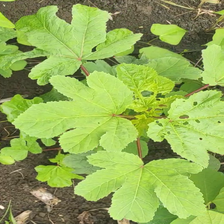
Weed species: Little_Mallow(Malva parviflora)